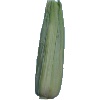
Label: Corn Husk 1